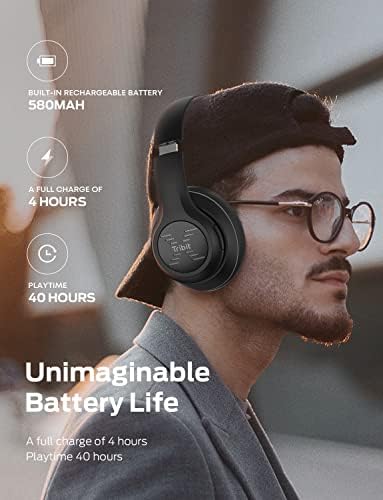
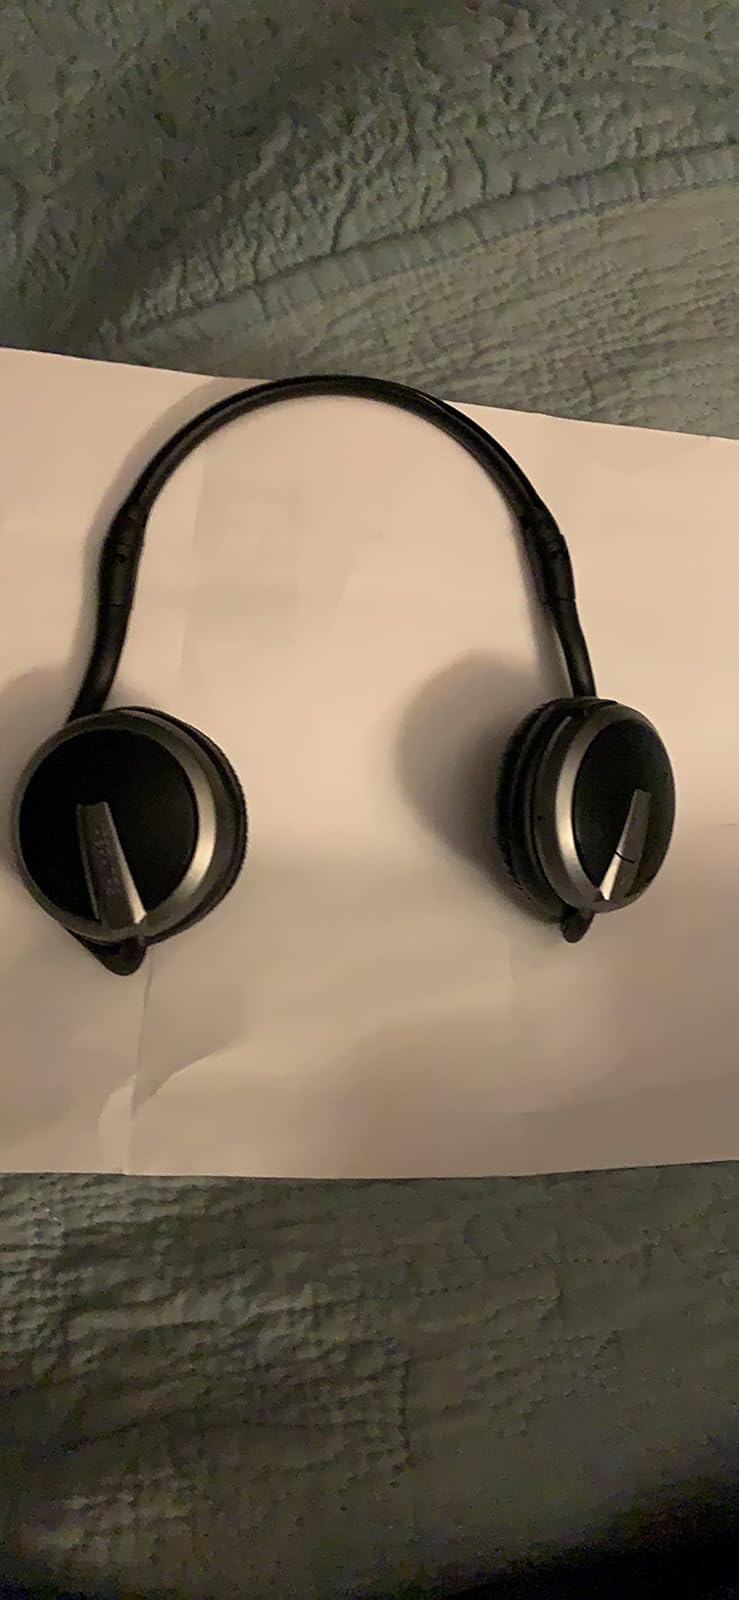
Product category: headphones
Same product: no